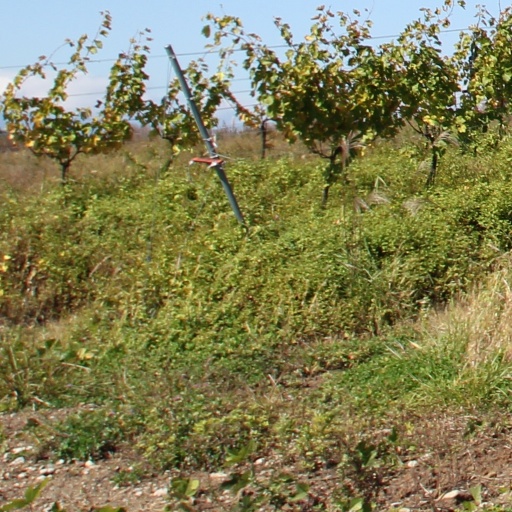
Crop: grape